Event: Ecuador Earthquake
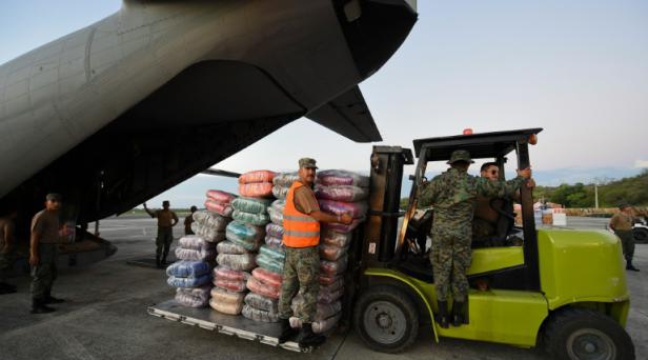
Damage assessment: no_damage